Close collar minting

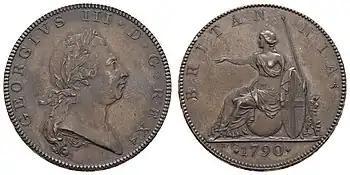
Cu-Pattern Halfpenny George III by Jean-Pierre Droz, struck in 1790 at Soho Mint, with raised edge inscription: RENDER TO CESAR THE THINGS WHICH ARE CESARS

Close collar minting is an invention of French medalist and engraver Jean-Pierre Droz (1746–1823). Its prototype of a functional minting machine had a six-part minting ring.